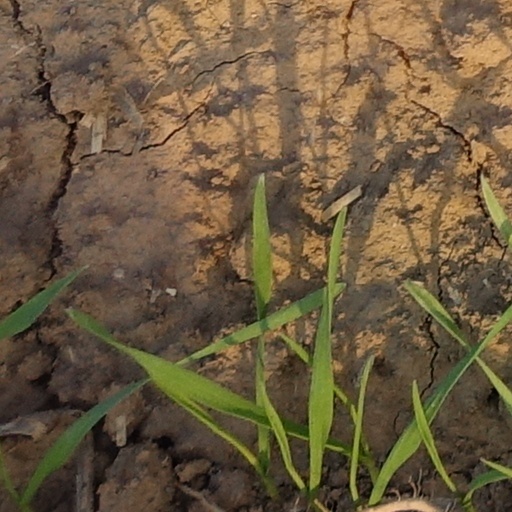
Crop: wheat